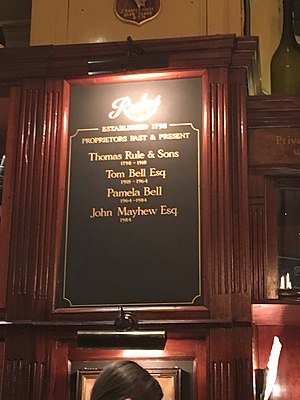
Rules / Indretning
Ejere siden 1798.
Rules er en restaurant, der ligger på Maiden Lane i Covent Garden, London. Rules blev grundlagt i 1798 og beskriver sig selv som Londons ældste restaurant.